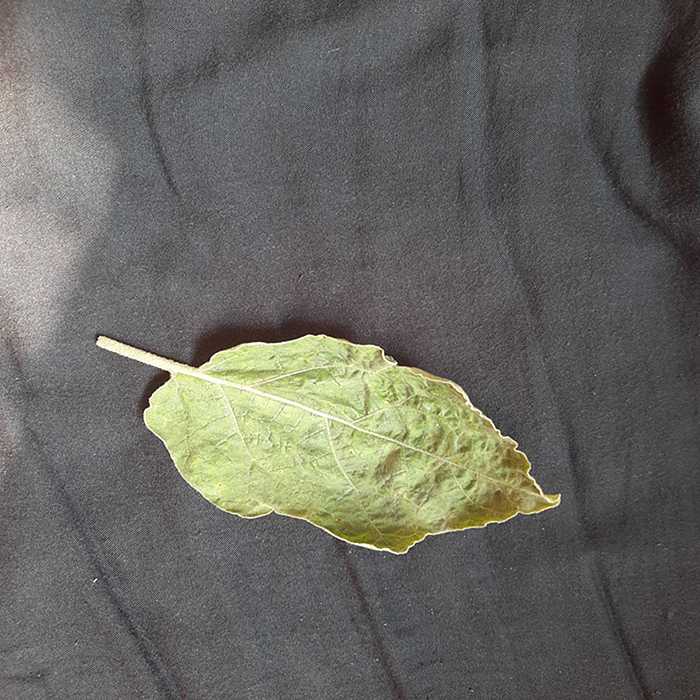
Plant: Eggplant
Label: Eggplant begomovirus